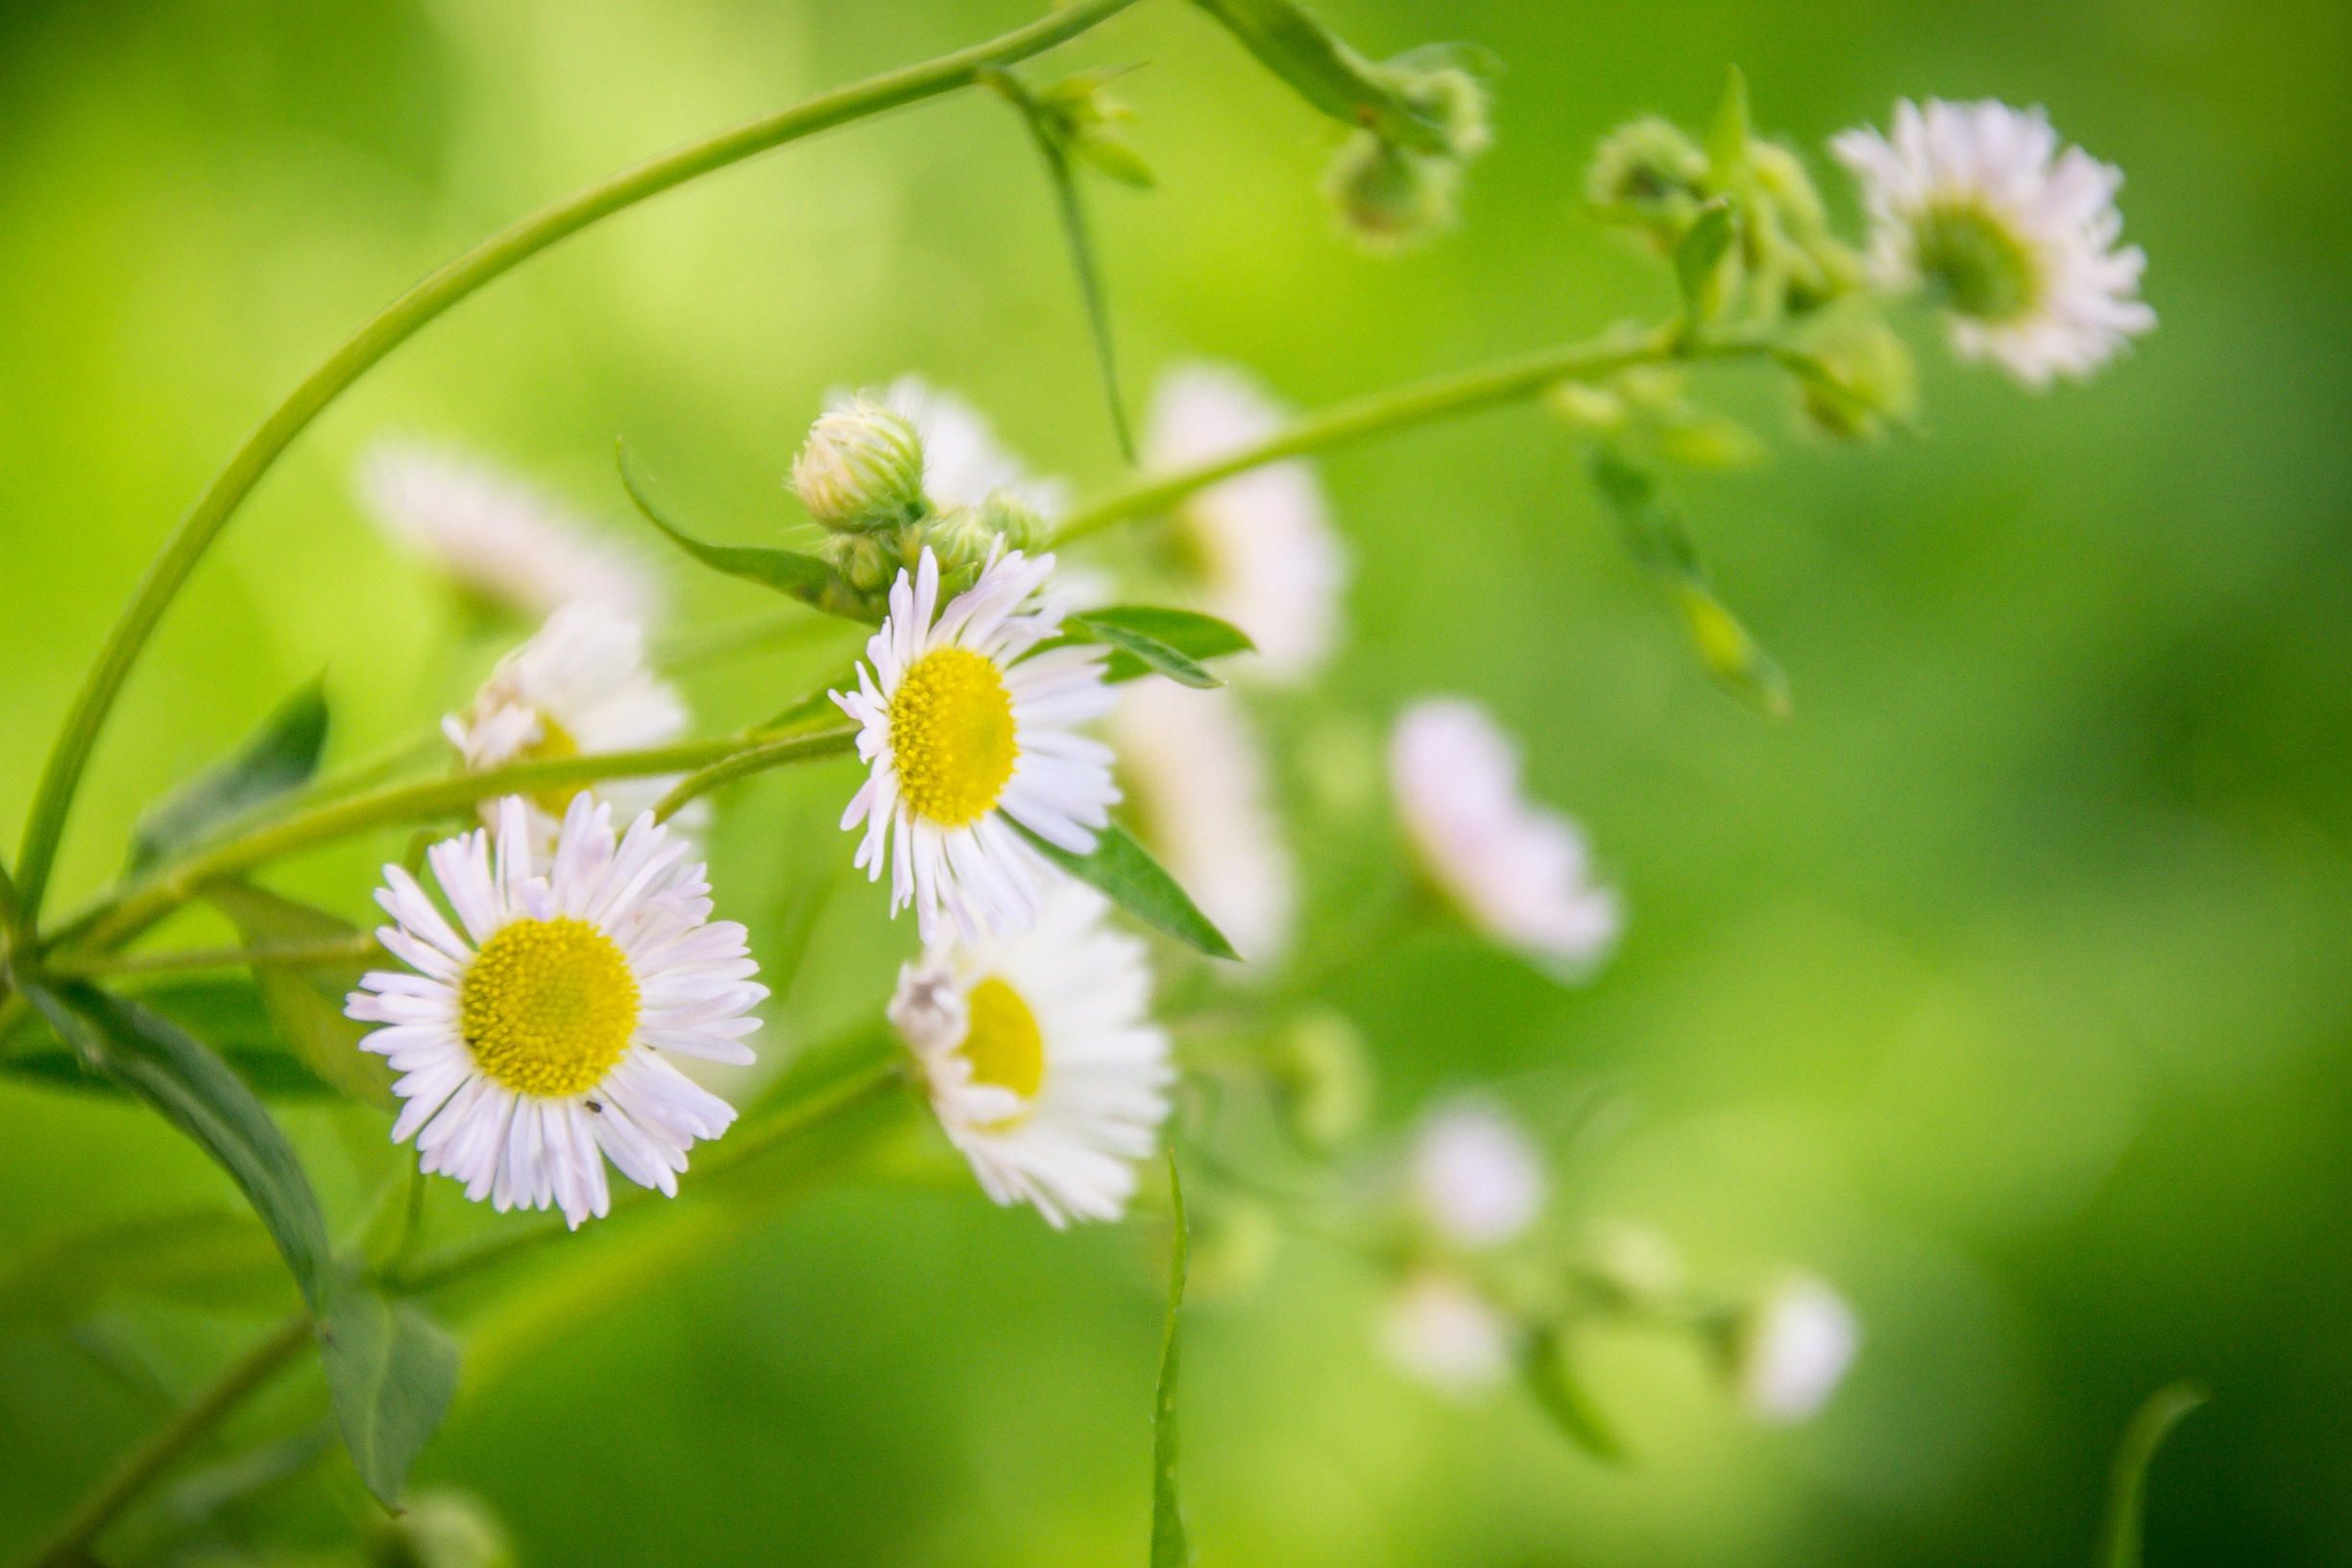
nature, grass, blossom, plant, white, field, meadow, sunlight, flower, summer, daisy, green, macro, natural, botany, garden, flora, white flower, plants, wildflower, flowers, close up, beautiful, flowering, nectar, macro photography, flowering plant, daisy family, plant stem, land plant, chamaemelum nobile